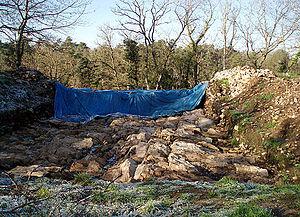
Le camp de Bierre, appelé aussi camp de Bière, est un site archéologique situé sur la commune de Merri, dans l'Orne. Il a été occupé du Néolithique à la période gallo-romaine.